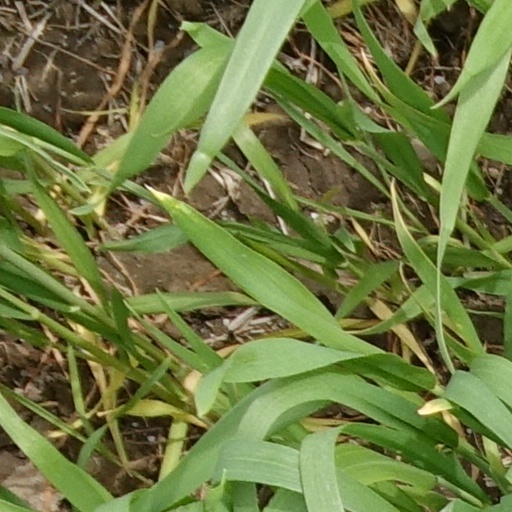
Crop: wheat